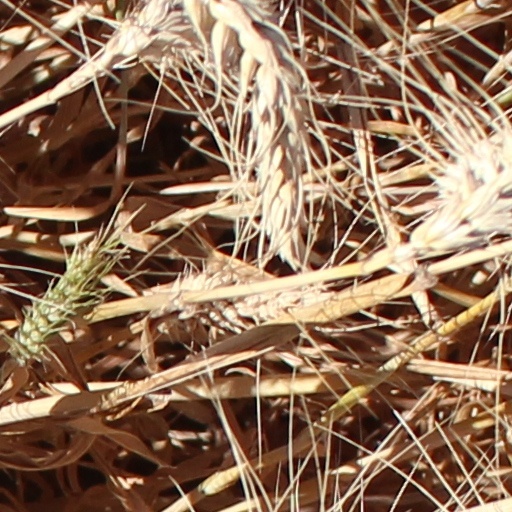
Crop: wheat